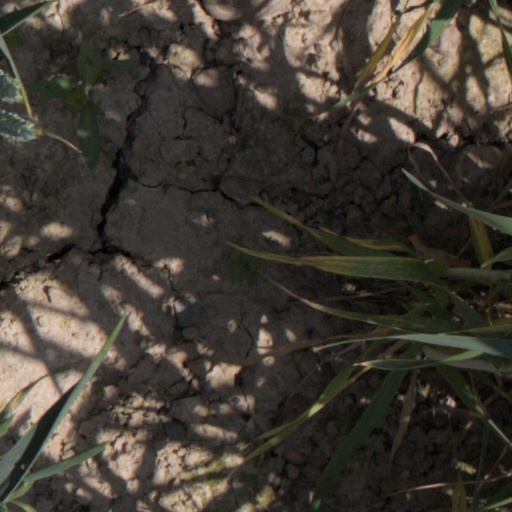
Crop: wheat